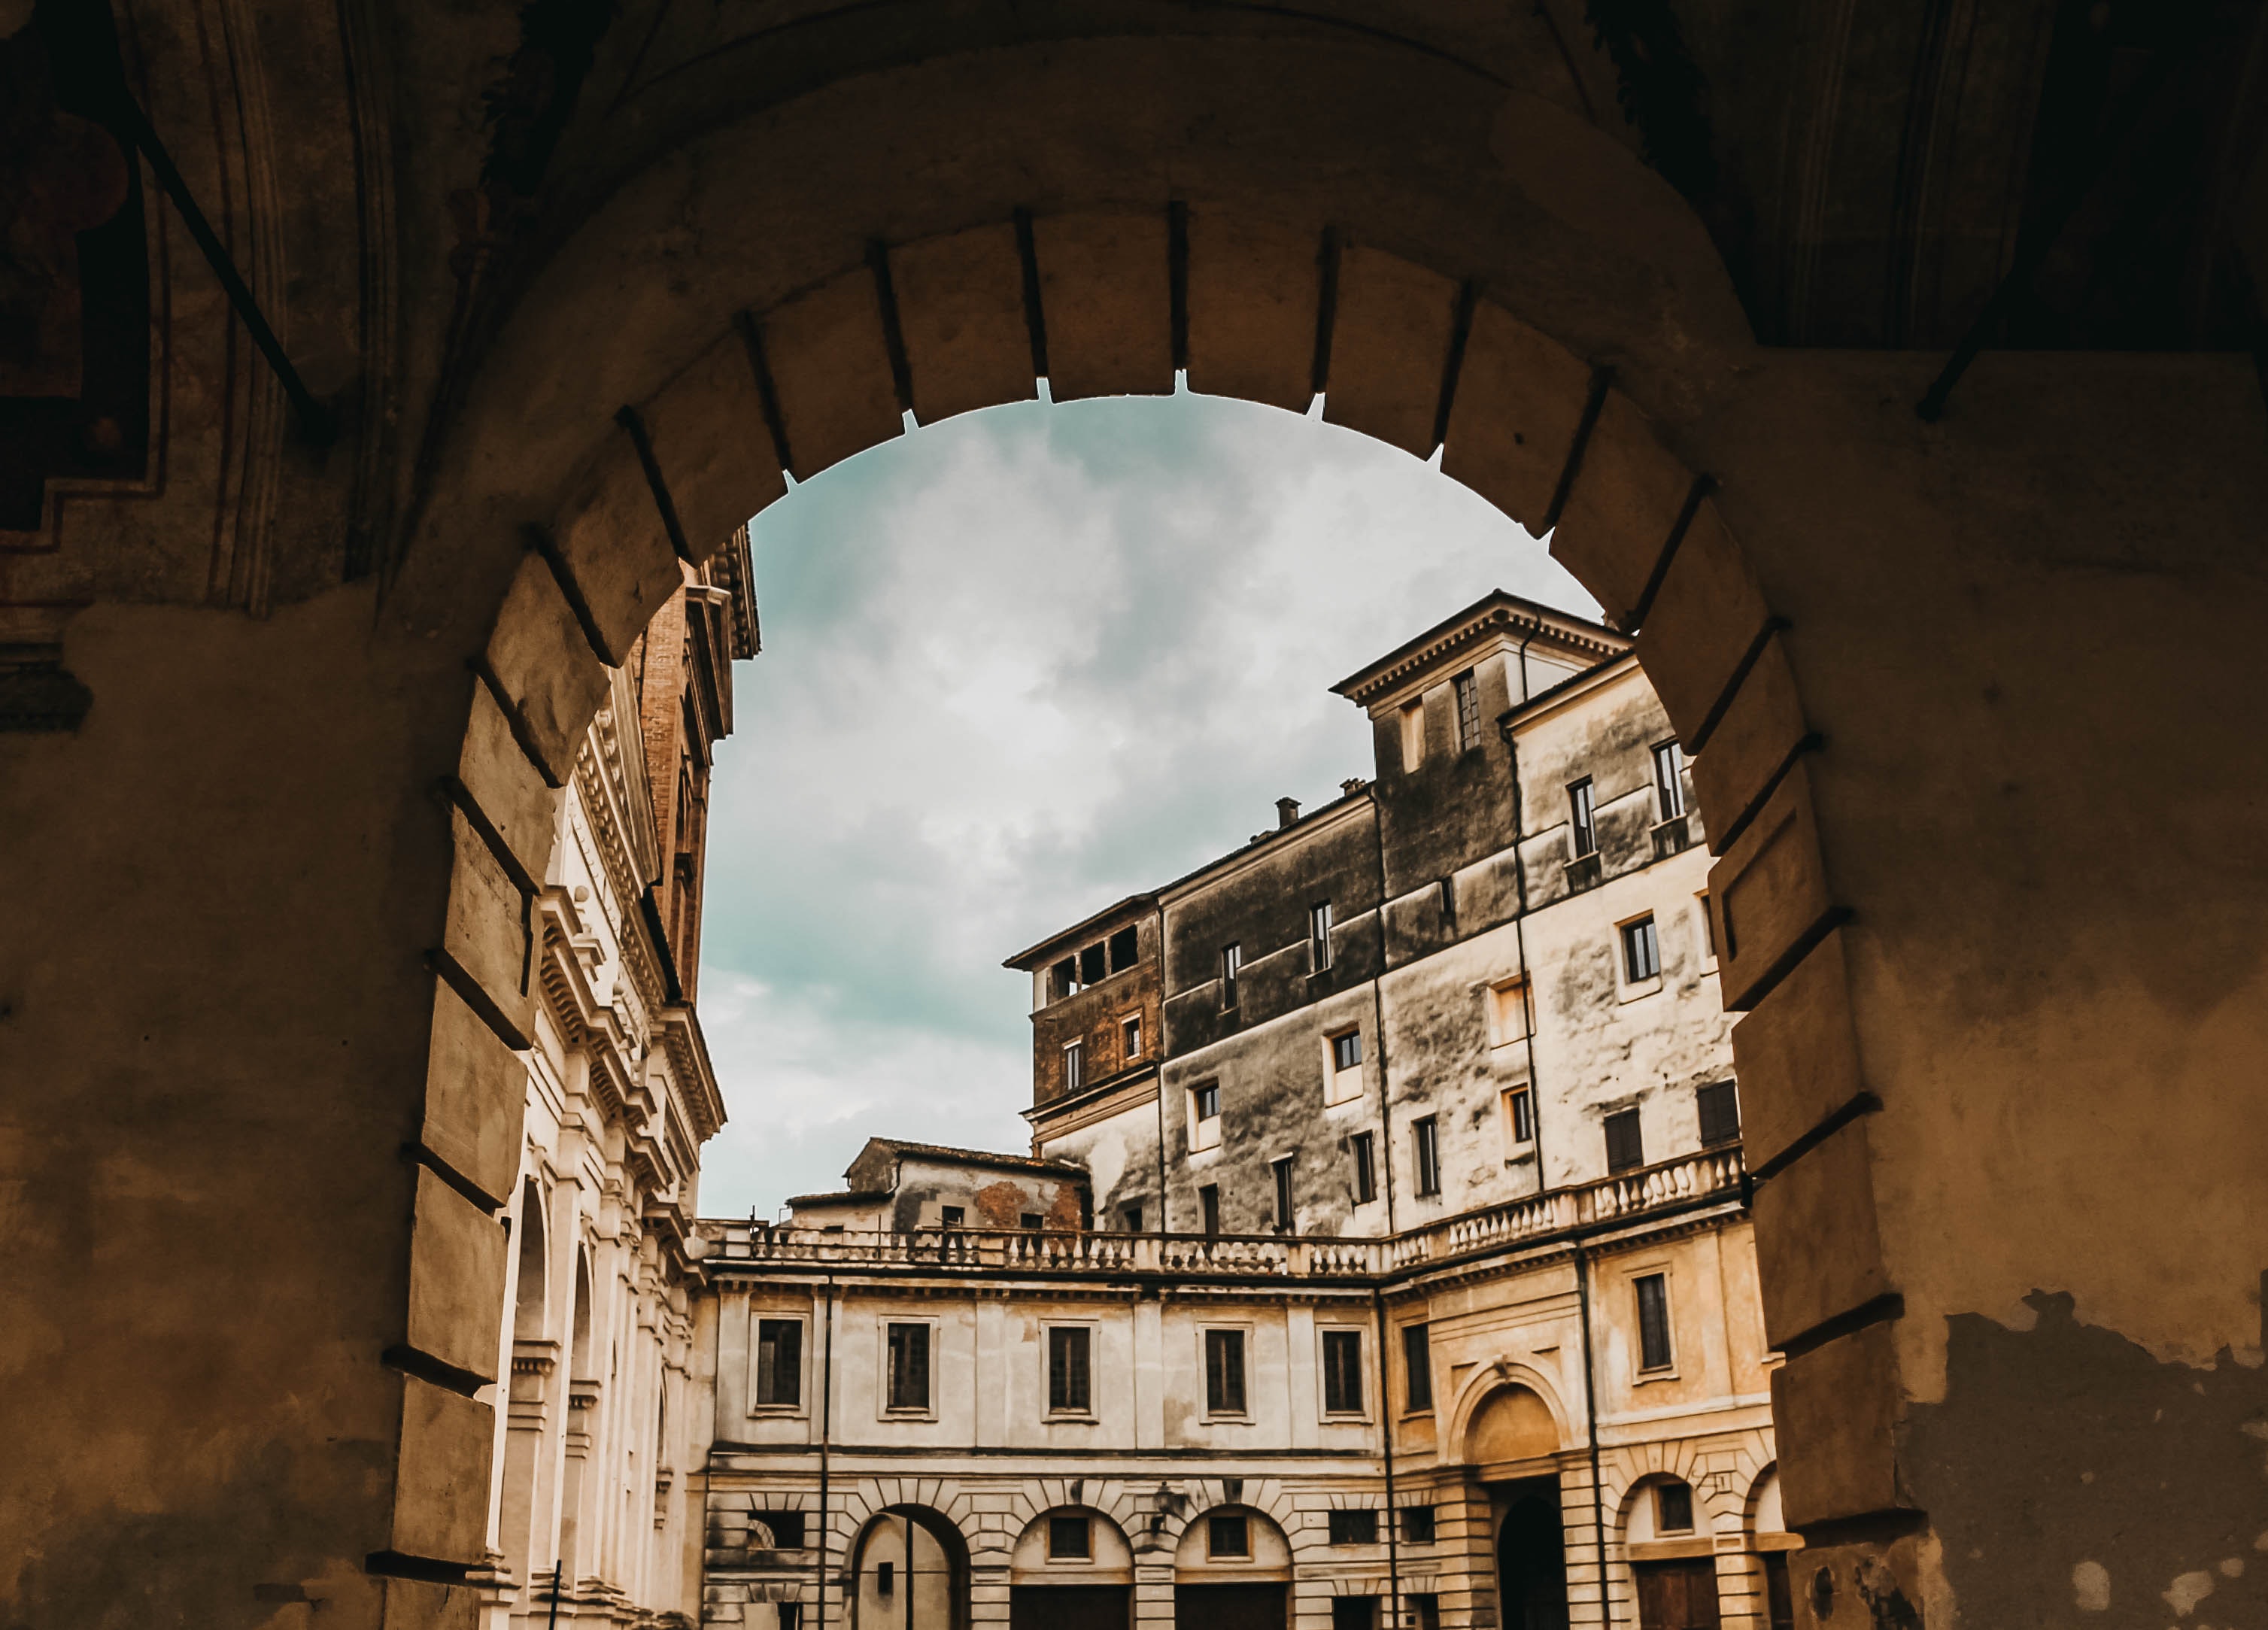
architecture, arch, town, sky, building, medieval architecture, wall, facade, city, window, history, ancient history, stock photography, street, arcade, house, balcony, town square, tourism